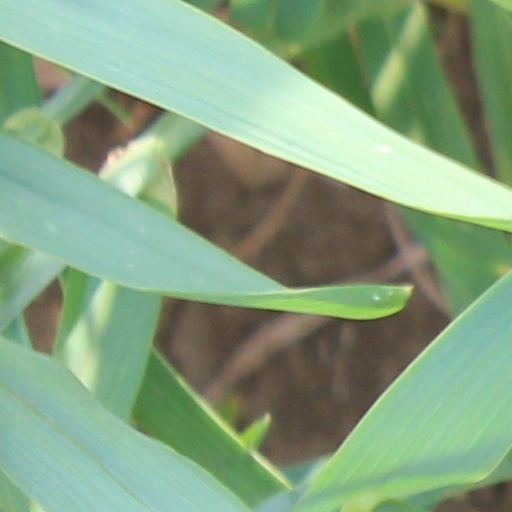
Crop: wheat